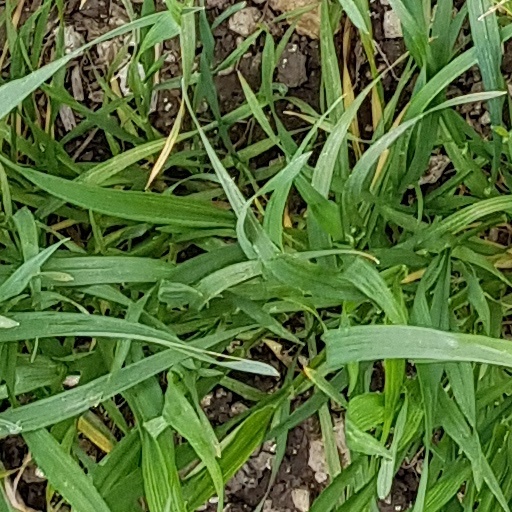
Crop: wheat